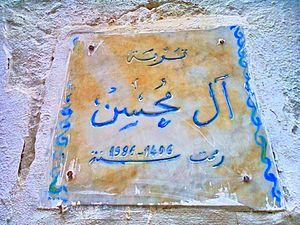
La médina de Tunis مدينة تونس العتيقة
Le tourbet Al Mohsen est un mausolée tunisien situé sur la rue Sidi Sourdou, une déformation du mot italien Sourd, au sud de la médina de Tunis.